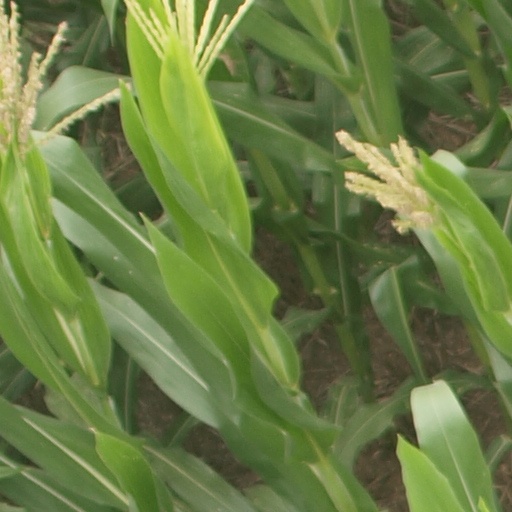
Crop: maize; corn